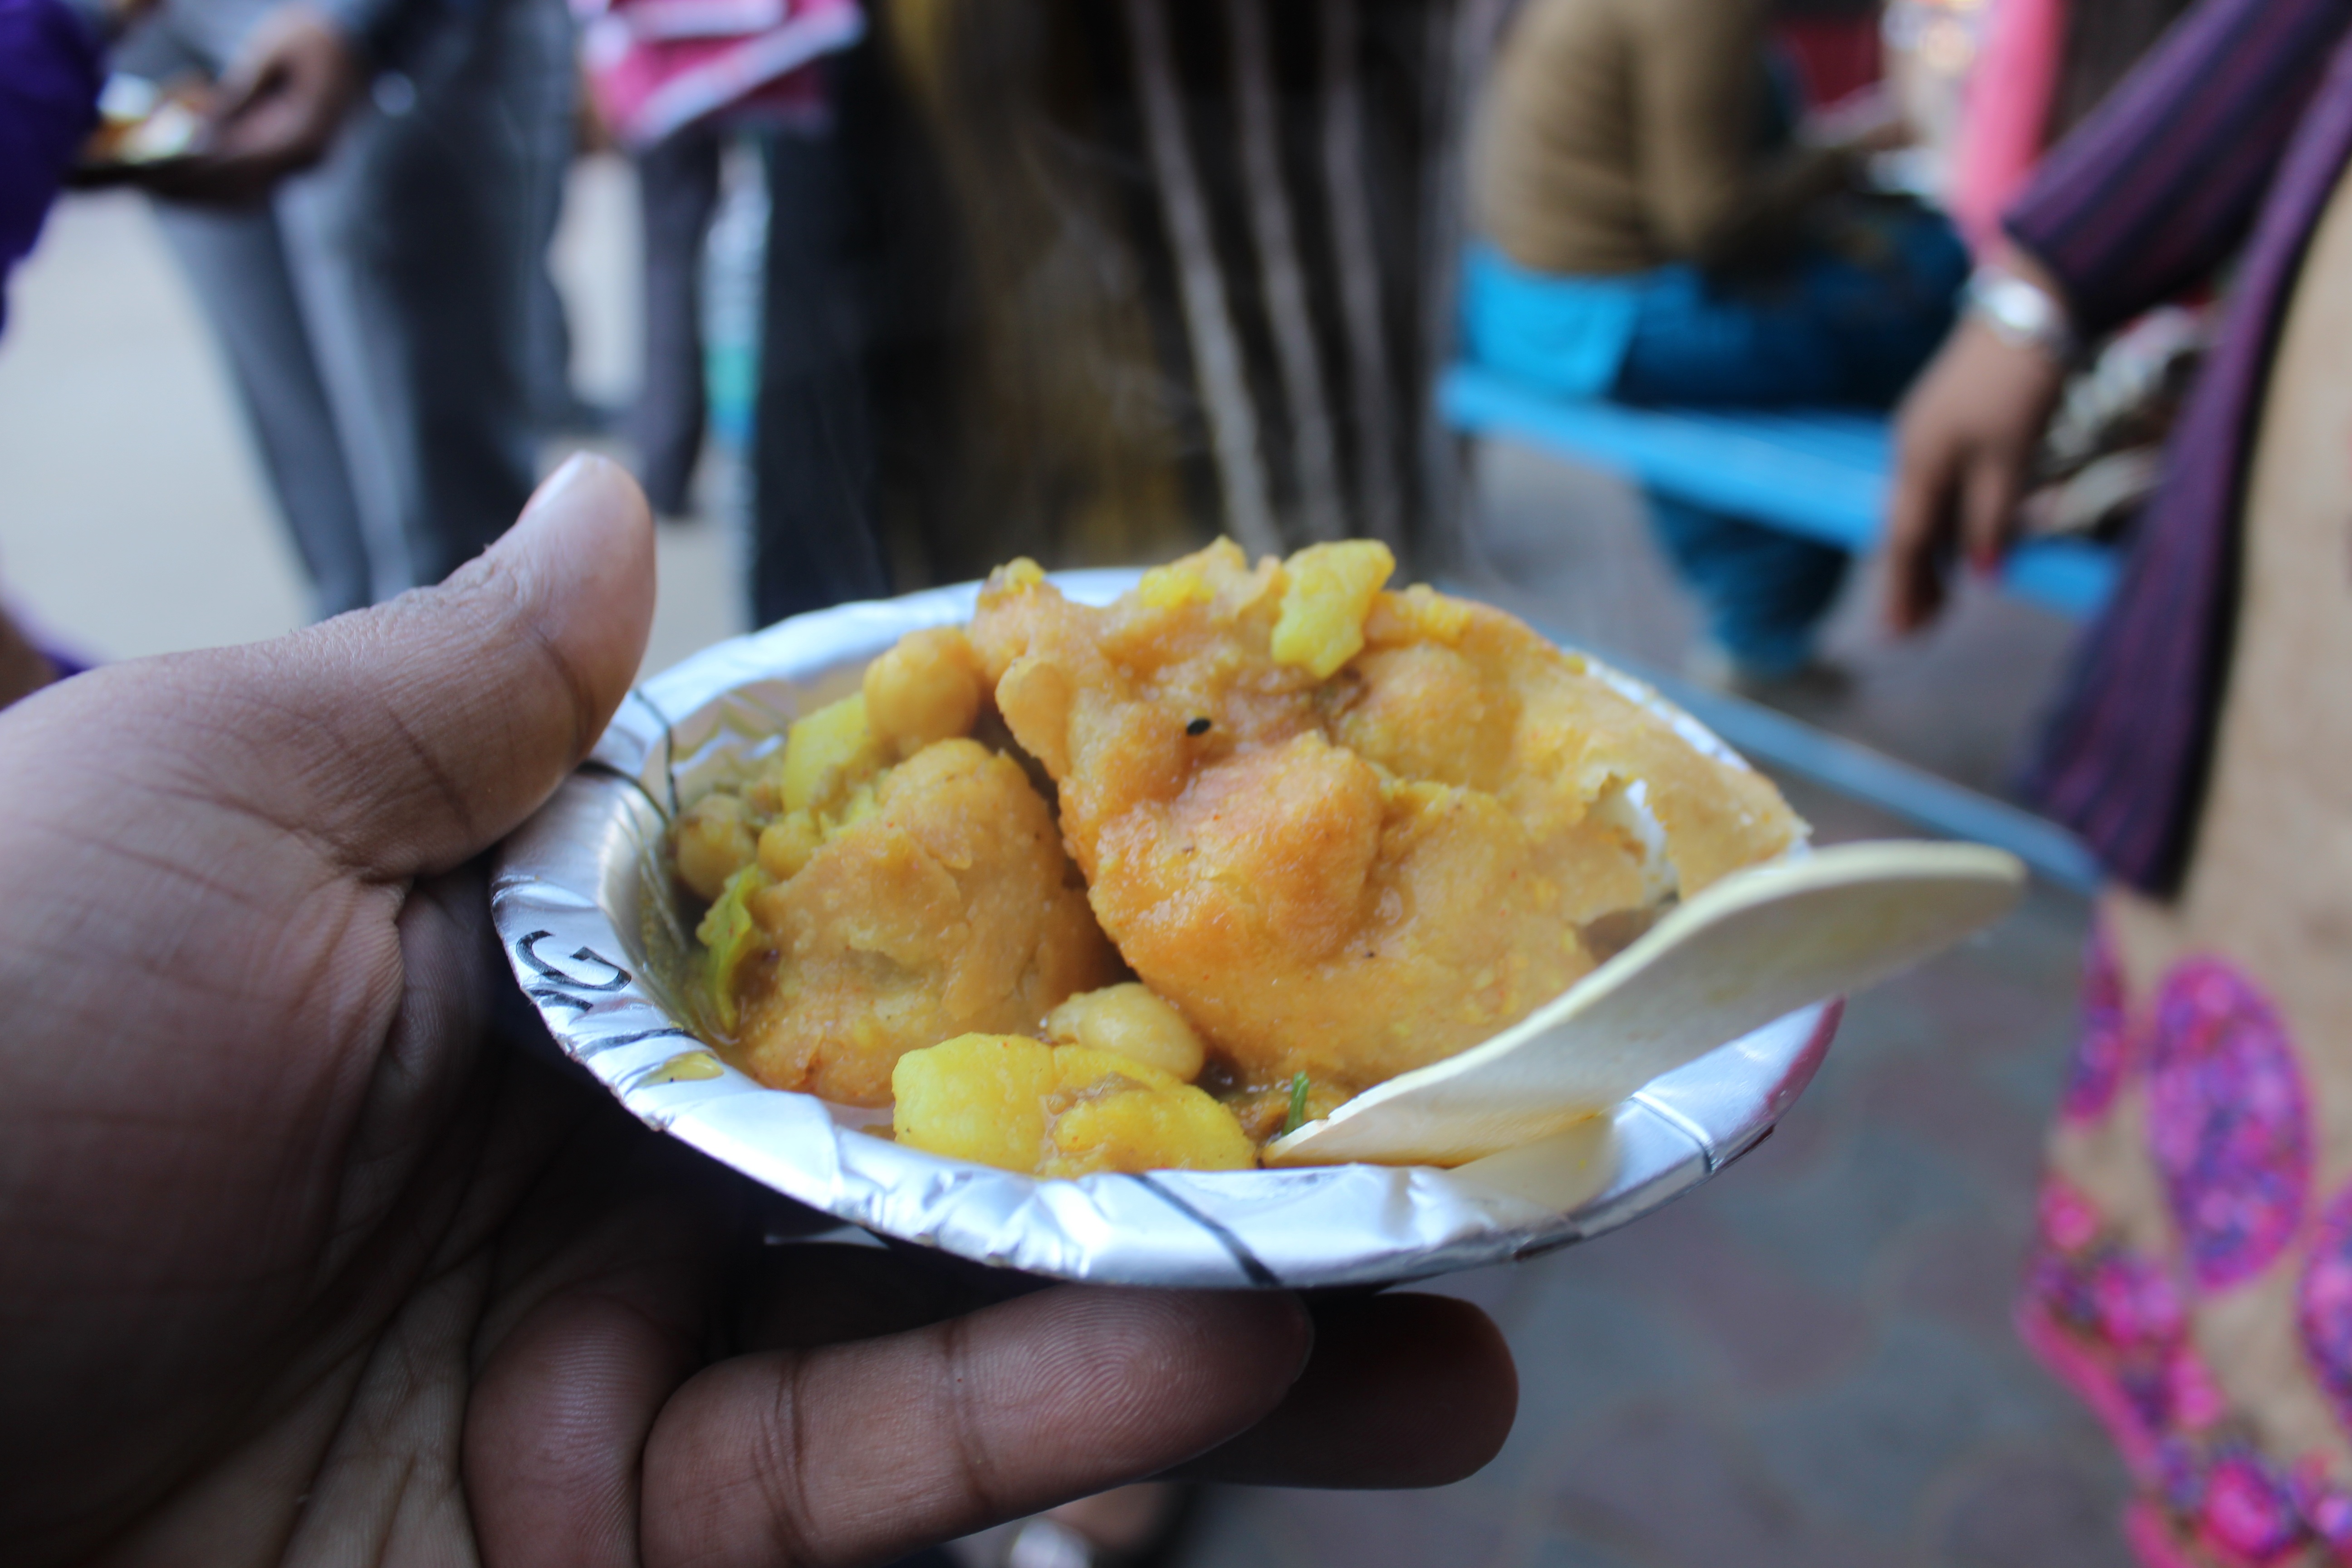
dish, meal, food, produce, breakfast, baking, dessert, cuisine, street food, india, historical, sweetness, rajasthan, baked goods, junk food, snack food, kachori, souce